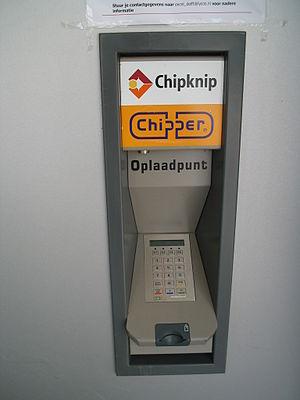
Chipknip est le système de porte-monnaie électronique utilisé aux Pays-Bas. Le système est le plus souvent adossé à une carte de débit mais il est aussi possible d'acheter des cartes contenant un solde de 20 et 50 euros contre une somme de 23 et 53 euros. Sur les cartes de débit, on peut recharger le chipknip d'un montant de 5 à 250 euros. De nombreux commerçants l'ont néanmoins supprimé de leurs modes de paiement, car il leur coûte plus cher que le pin, où le client doit introduire son code secret. Aux Pays-Bas, les verbes chippen et pinnen signifient respectivement payer par porte-monnaie électronique et payer par carte de débit immédiat.